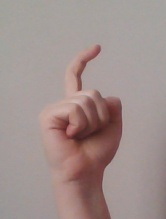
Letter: ra